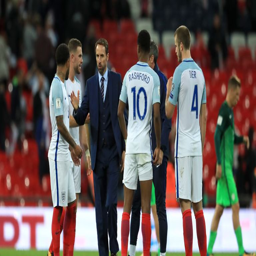
uk constituent country were unbeaten again in qualifying but have a poor record in recent international tournaments